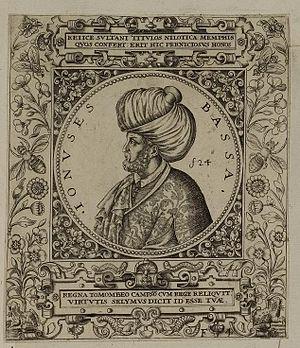
Yunus Pacha est le grand vizir de l'Empire ottoman du 22 janvier 1517 au 13 septembre 1517